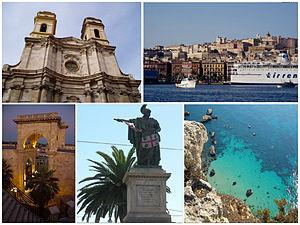
Cagliari est une ville italienne, capitale de l'île de Sardaigne, région autonome d'Italie. Le nom sarde de Cagliari, Casteddu, signifie « château ». La commune compte environ 154 400 habitants en 2016, et on en compte plus de 430 000 dans l'ensemble de sa ville métropolitaine, qui comprend Elmas, Assemini, Capoterra, Selargius, Sestu, Monserrato, Quartucciu, Quartu Sant'Elena et huit autres communes.